Christine Silver

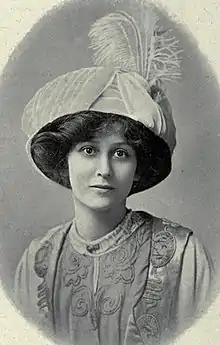
Silver, from a 1910 publication

Christine Isie Silver (17 December 1883 – 23 November 1960) was a British stage, film and television actress, and a playwright.